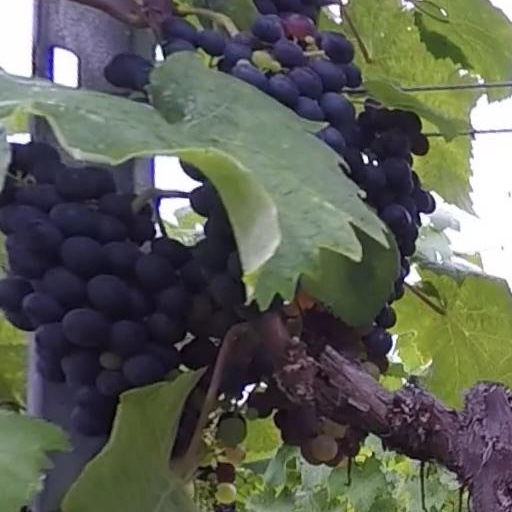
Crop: grape